Frank Buckles

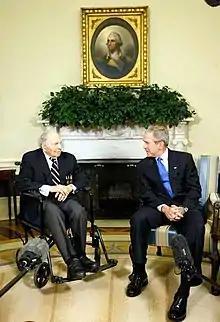
Frank Buckles in a wheel chair is talking to George W. Bush. In the background, above their heads are a plant decoration and a portrait of George Washington.

After the start of the 21st century, Buckles continued living near Charles Town, West Virginia, and was still driving a tractor on his farm at age 103. He stated in an interview with "The Washington Post" on Veterans' Day 2007 that he believed the United States should not go to war "unless it's an emergency". He has also stated that, "If your country needs you, you should be right there, that is the way I felt when I was young, and that's the way I feel today."